Vanishing spray

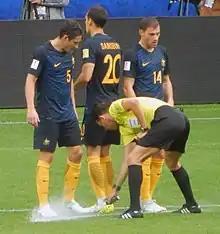
A referee applying vanishing spray before a free kick

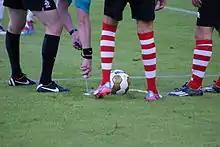
Vanishing spray used in the match between Achilles '29 and Sparta Rotterdam

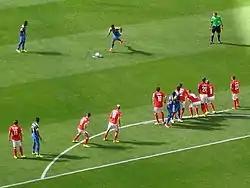
Vanishing spray in use at the 2014 FIFA World Cup

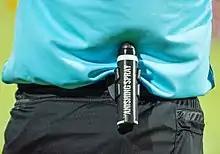
Vanishing spray can be clipped to a referee's waist

Vanishing spray, also known as vanishing foam, is a substance applied to an association football pitch in order to provide a temporary visual marker. It is most often used by the referee to indicate the minimum distance that the defending team may position themselves from the ball during a direct free kick, as well as to indicate the spot from where the kick is taken. The spray appears similar to white paint or watered-down shaving foam when initially applied. It completely disappears within a minute, leaving no visible residue behind.